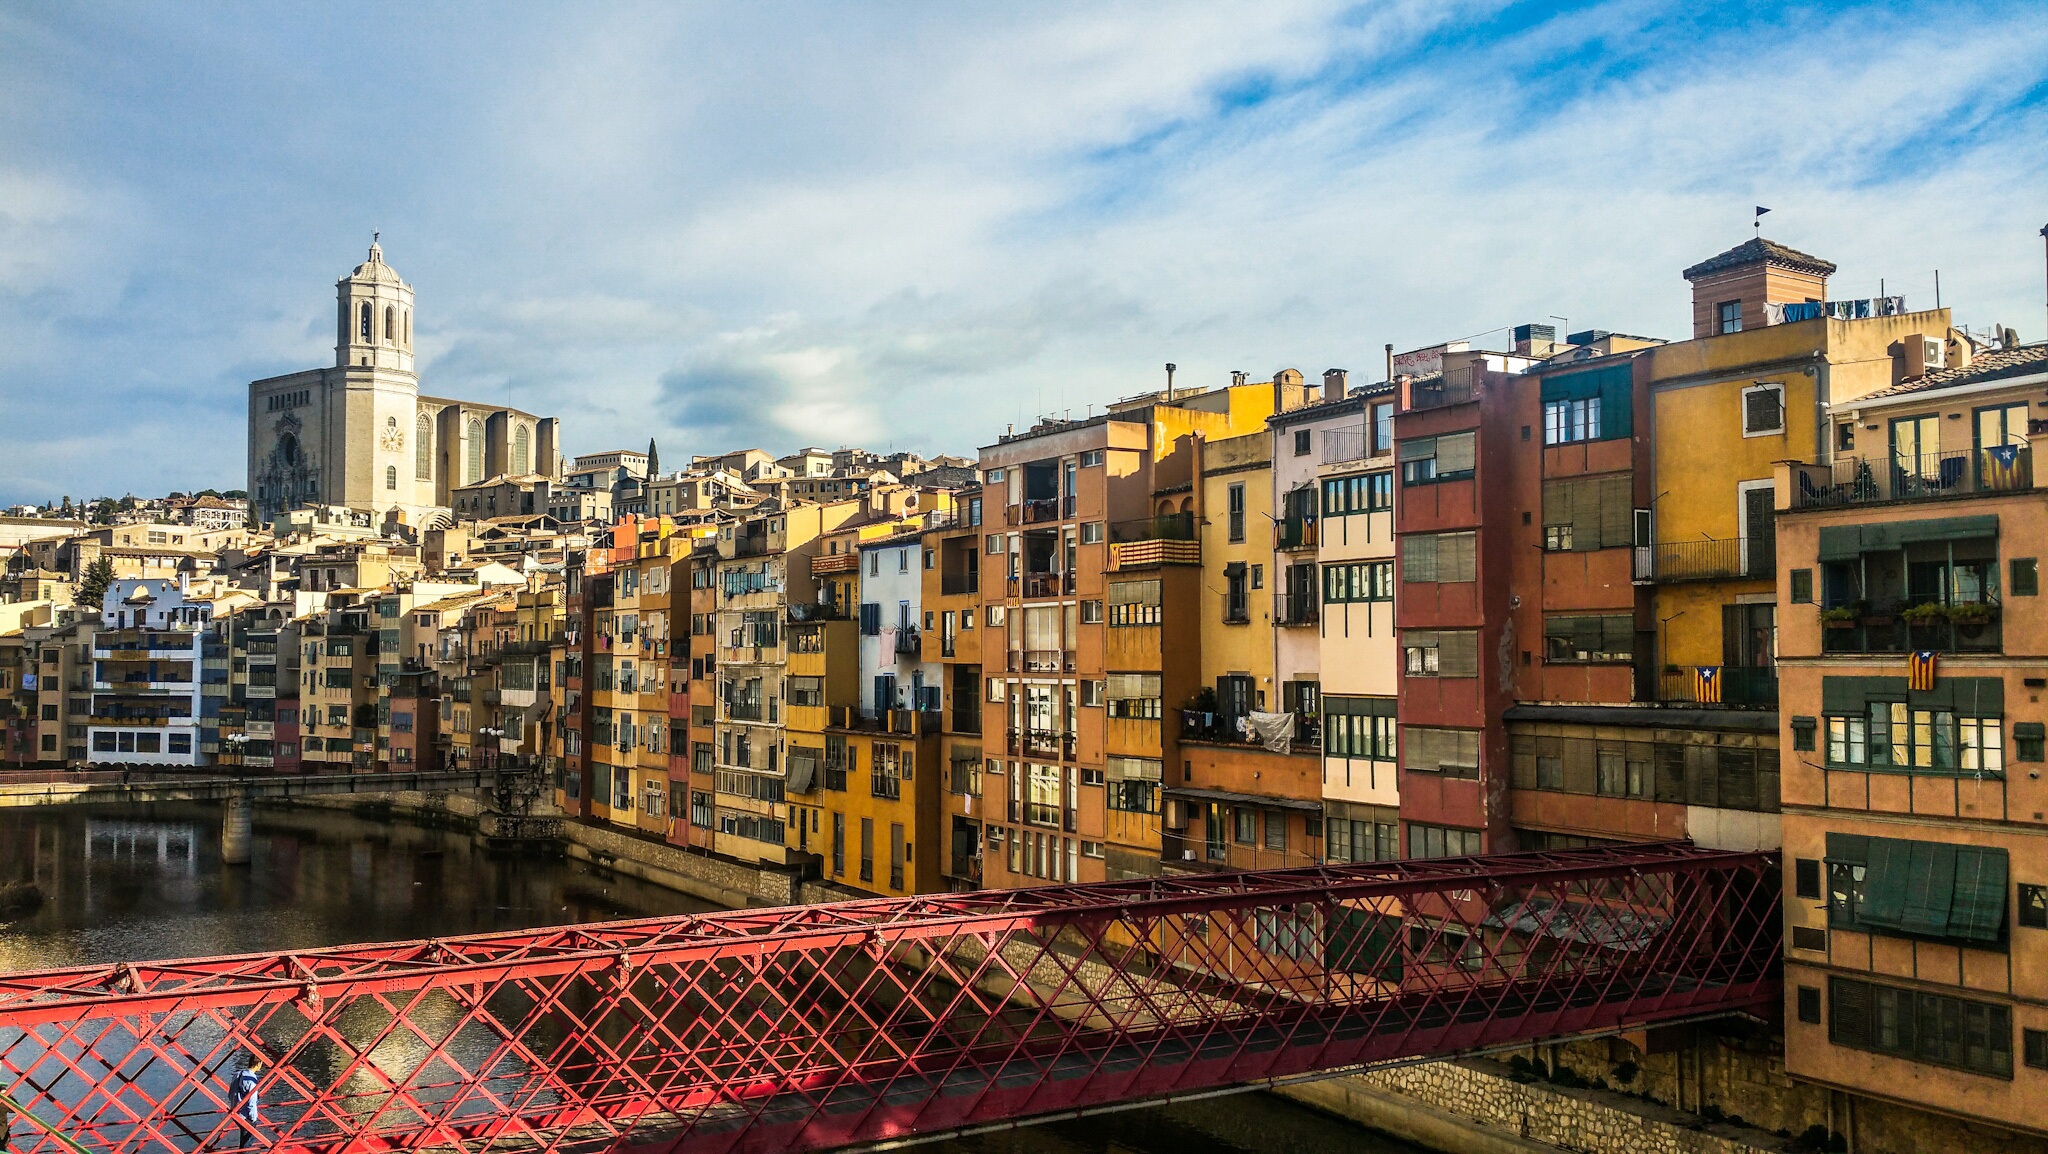
water, skyline, town, city, river, cityscape, downtown, panoramic, evening, mediterranean, waterway, catalunya, catalonia, metropolis, neighbourhood, costa brava, girona, urban area, joan ps, human settlement